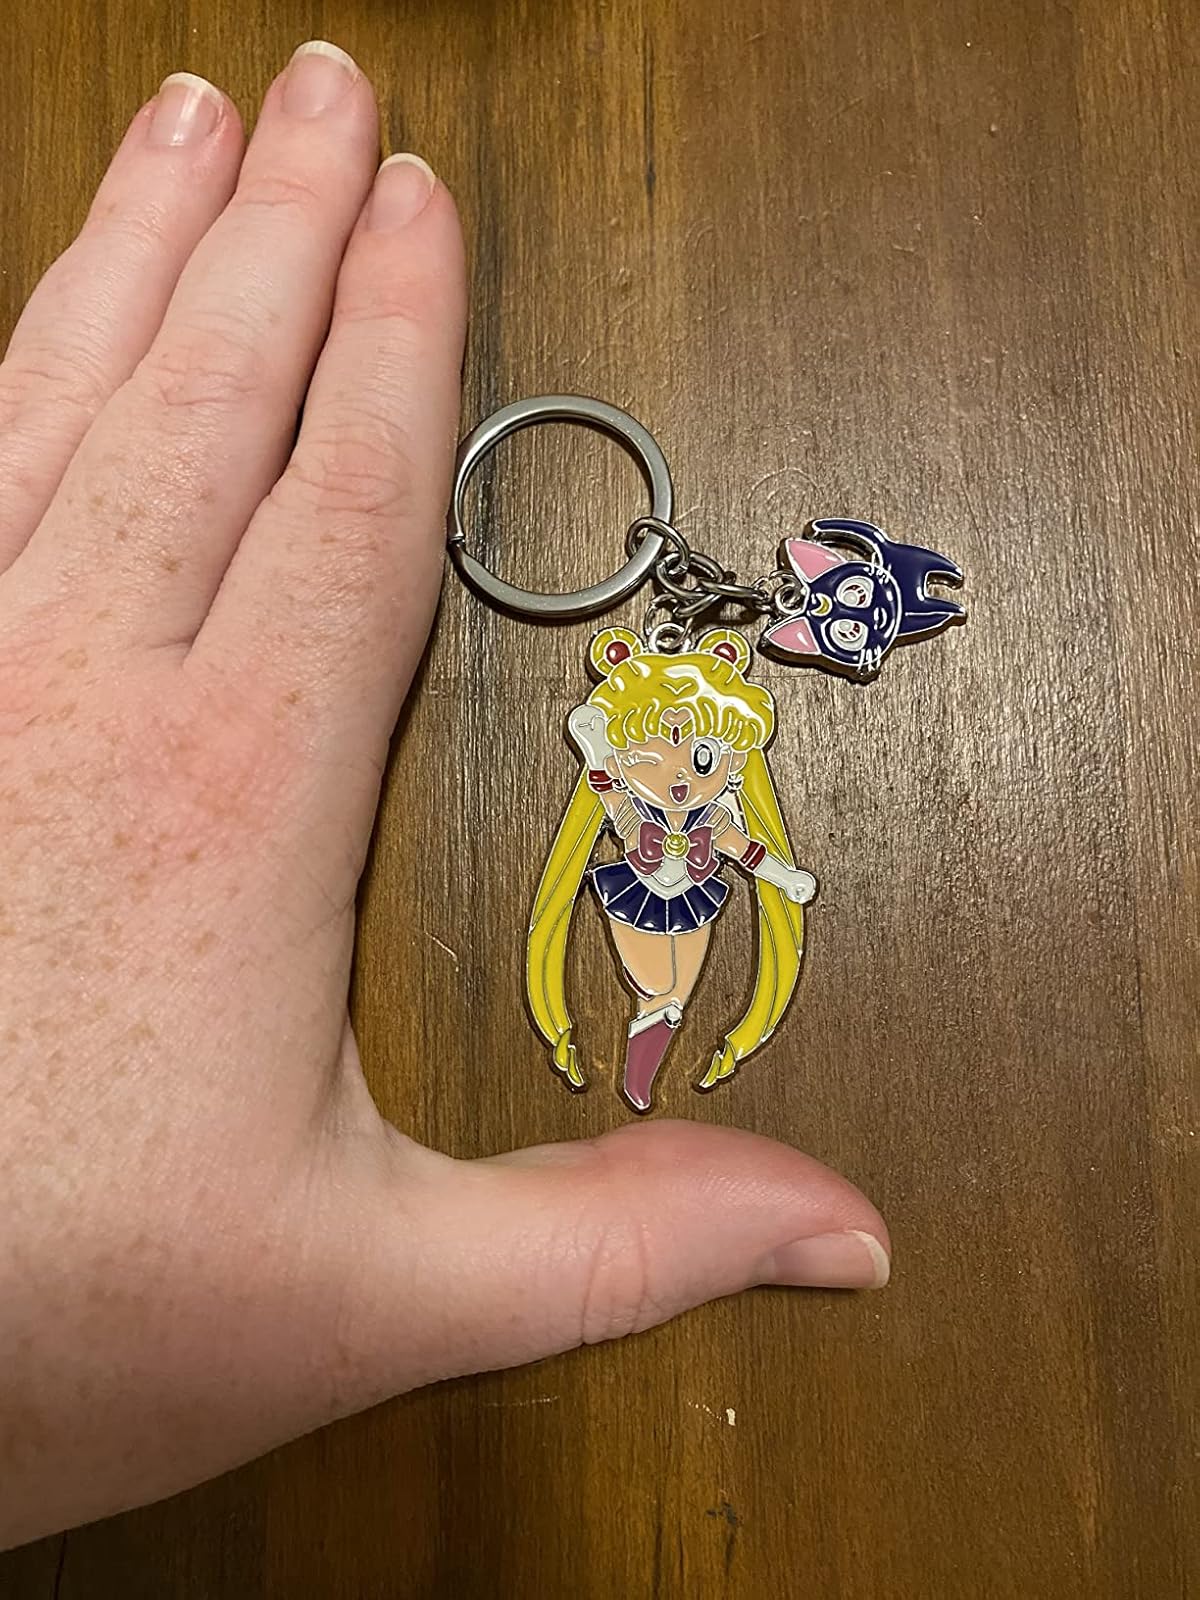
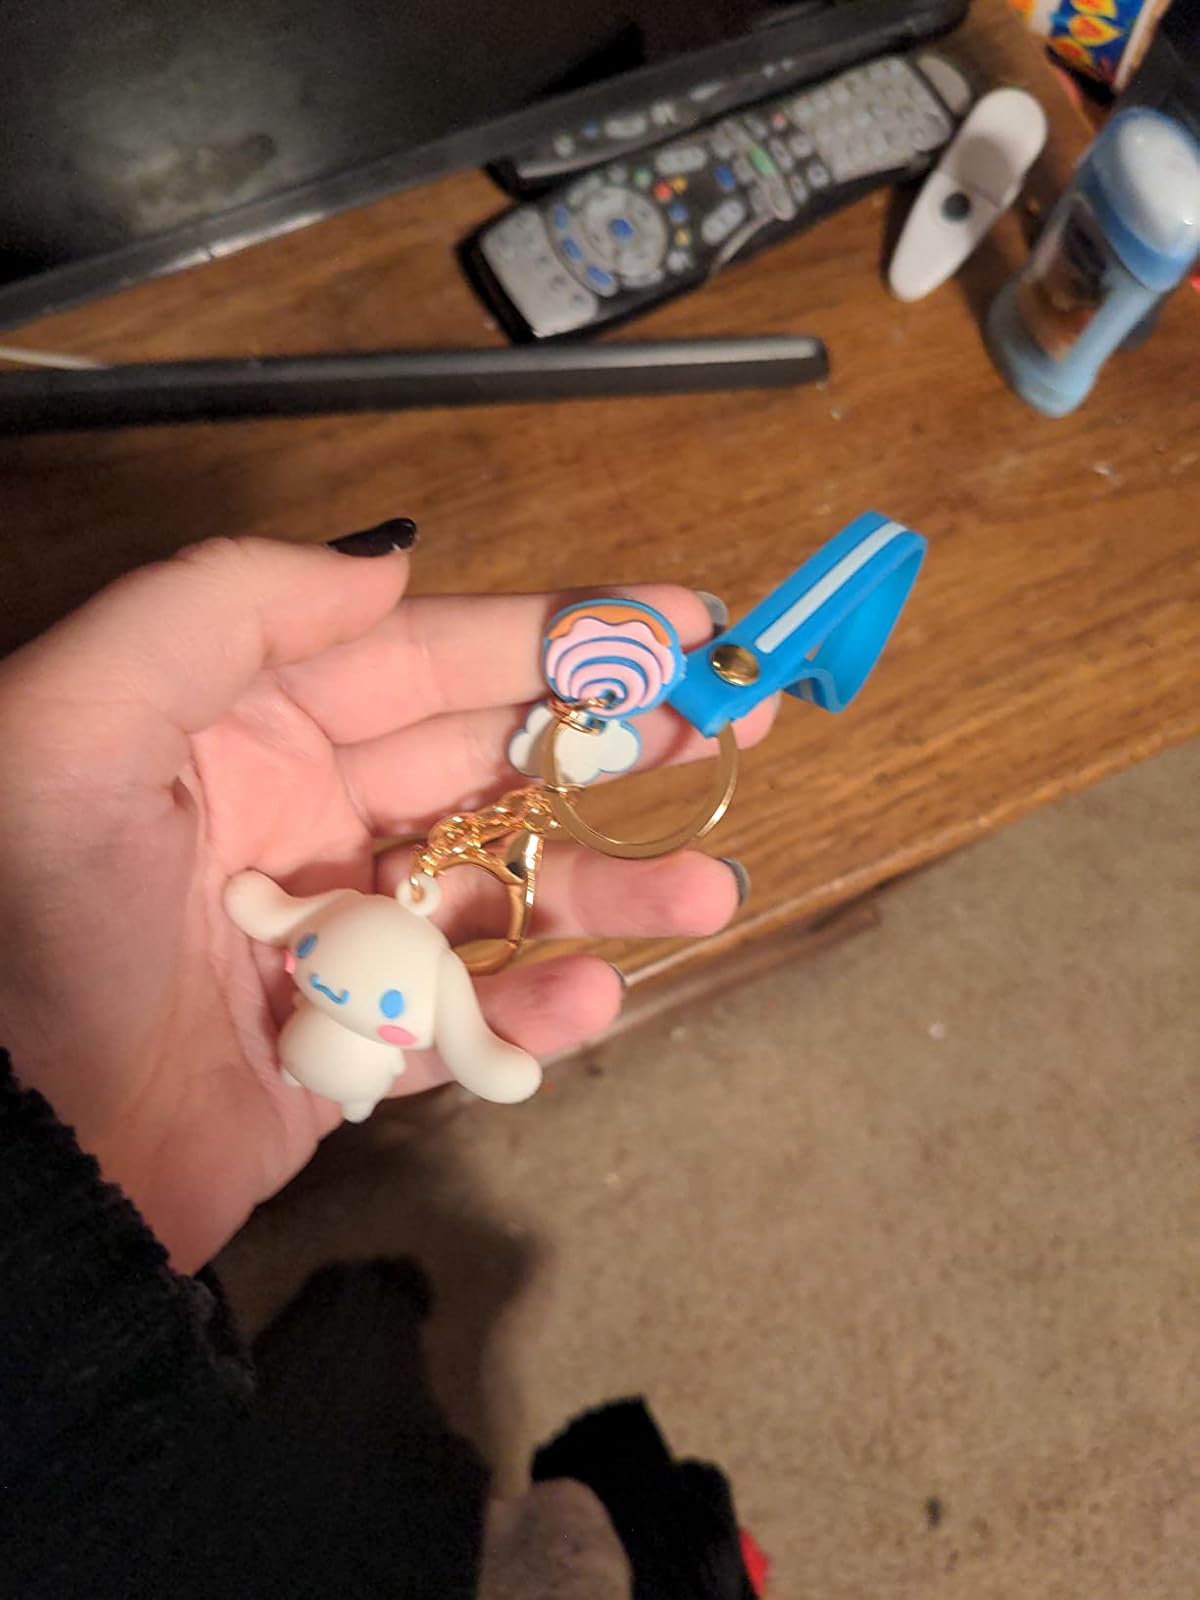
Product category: accessories_keychain
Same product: no